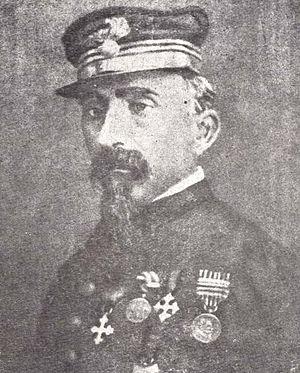
Les Mille constitue la formation garibaldienne qui a pris part, en 1860, à la campagne militaire en Italie méridionale connue sous le nom de l'expédition des Mille afin de conquérir le Royaume des Deux-Siciles et de l'annexer au Royaume de Sardaigne de la Maison de Savoie.
Giovanni Battista Pentasuglia, souvent appelé Giambattista Pentasuglia est un patriote et homme politique italien.